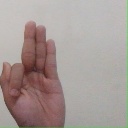
अक्षर: फ